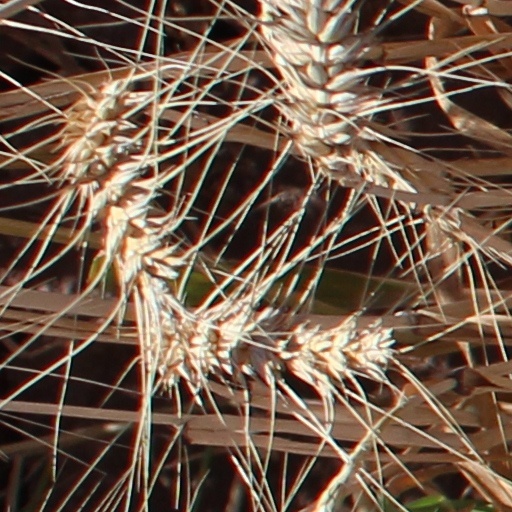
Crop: wheat